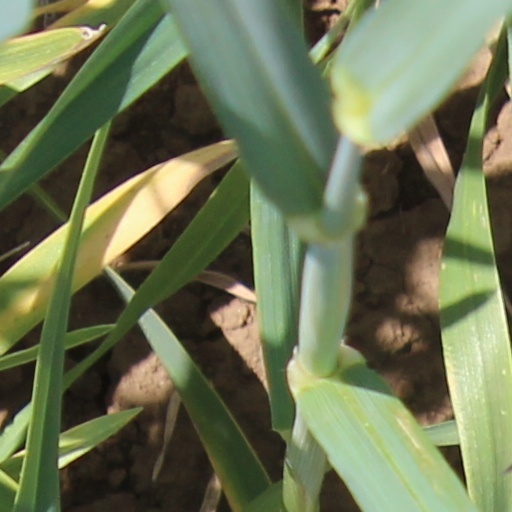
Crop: wheat